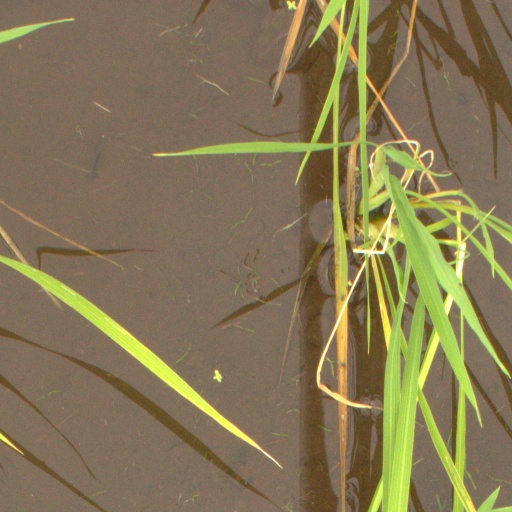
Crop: rice